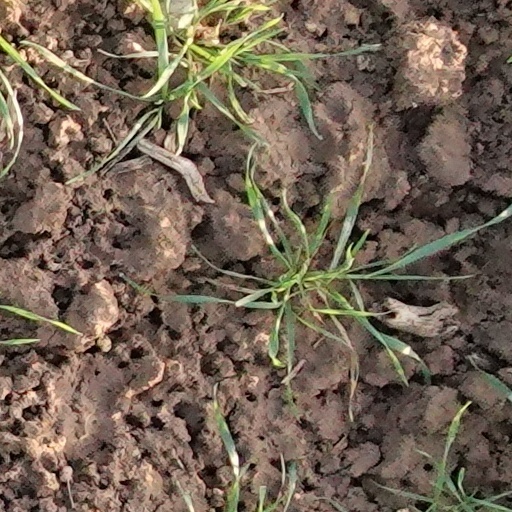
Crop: wheat